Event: Nepal Earthquake
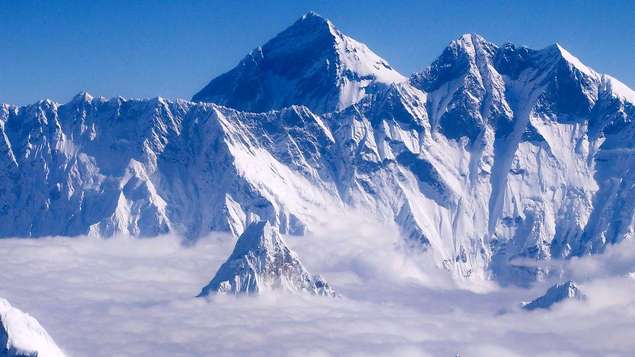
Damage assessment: no_damage